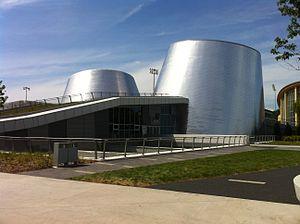
Le Planétarium Rio Tinto Alcan de Montréal est un musée éducatif, culturel et scientifique situé à Montréal au Québec. Le planétarium a comme objectif de sensibiliser la population aux sciences de la nature et à la nature, tout particulièrement dans le domaine de l'astronomie. C'est le plus grand planétarium au Canada avec une capacité de 288 places assises.